Dimension stone

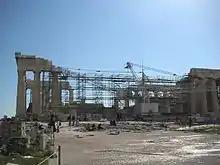
The Parthenon in Athens underwent a major reconstruction prior to the 2004 Olympics

Recycling dimension stone can occur when structures are demolished, along with recycling timber and recycling construction aggregate in the form of concrete. The material most likely to be recycled is concrete, and this represents the largest volume of recycled construction material. Not too many structures incorporate dimension stone, and even fewer of them have dimension stone worth saving. Stone recycling is usually done by specialists that monitor local demolition activity, looking for stone-containing houses, buildings, bridge abutments, and other dimension stone structures scheduled for demolition. Particularly treasured are old hand-carved stone pieces with the chisel marks still on them, local stones no longer quarried or that are quarried in a different shade of color or appearance. There is no national or regional trade in reclaimed stone, so a large storage yard is required, since the recovered stone may not be quickly sold and reused. The recycled dimension stone is used in old stone buildings being renovated (to replace deteriorated stone pieces), in fireplace mantels, benches, veneer, or for landscaping (like for retaining walls).